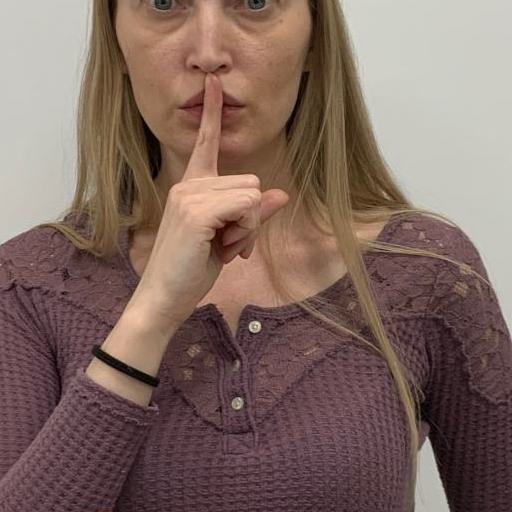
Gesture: mute